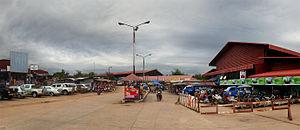
Paksane est une ville du Laos, capitale de la Province de Borikhamxay. Elle est située, comme son nom l'indique, au confluent de la Nam Sane et du Mékong.